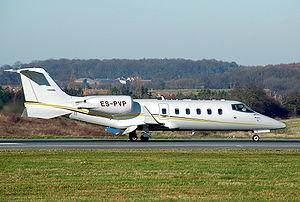
Le Learjet 60 est un jet d'affaires américain fabriqué par Bombardier Aéronautique à Wichita, Kansas. Le Learjet 60 ne fait pas partie de la catégorie d'avion pouvant faire des vols transocéaniques directement à partir des États-Unis, mais il peut néanmoins traverser l'Atlantique, de Terre-Neuve jusqu'aux îles britanniques.